The Comet Strikes

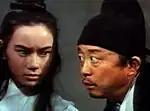
Nora Miao and Chiang Nan in "The Comet Strikes"

During a time of strife in his court, a king and some loyal ministers hide in an old house rumored to be haunted, its previous tenants, Mr. and Mrs. Tse, having supposedly died there mysteriously. Their son, Tse Tin Jun, also travels to the house to find out the truth about his parents' death. When one of the ministers behind the revolt discovers the king's hiding place, he sends a military force to kill the king. It is revealed that Mr. and Mrs. Tse staged their deaths to deceive the public and they, along with their son, stand with the king and his party to fight against the rebels.